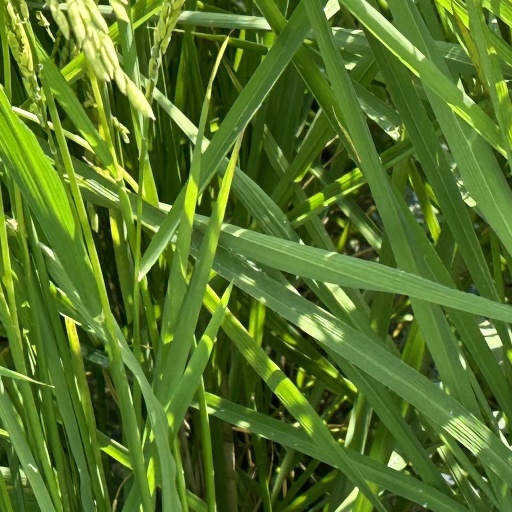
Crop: rice